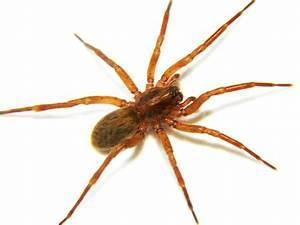
spider